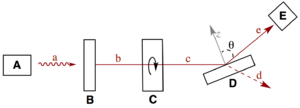
Principe d'un instrument de PM-IRRAS
La spectroscopie infrarouge de réflexion-absorption à modulation de phase est un type de spectroscopie infrarouge permettant l'analyse de substances présentes en très petite quantité, souvent sous forme d'une monocouche, à l'interface air-solide ou air-liquide tout en filtrant les signaux parasites dus au support et aux gaz dans l'enceinte de détection.